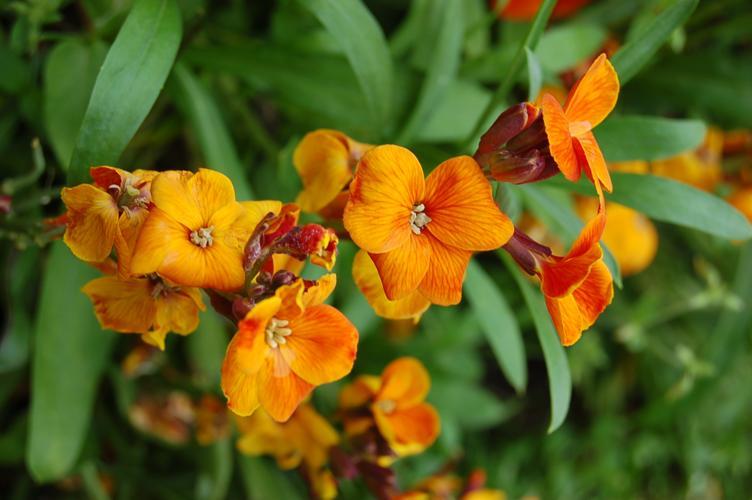
Label: wallflower